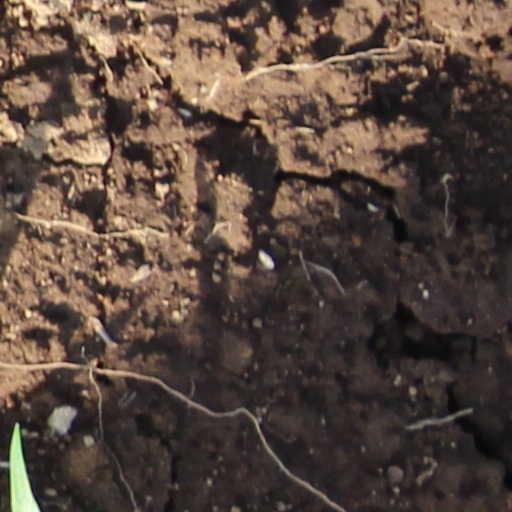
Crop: wheat